Judaism

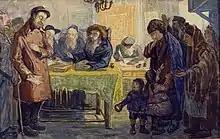
"Le Get" (The Divorce) by Moshe Rynecki,

Life-cycle events, or rites of passage, occur throughout a Jew's life that serves to strengthen Jewish identity and bind him/her to the entire community: